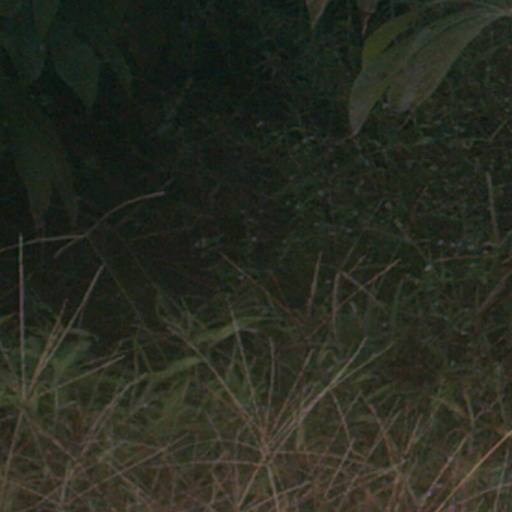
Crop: cassava